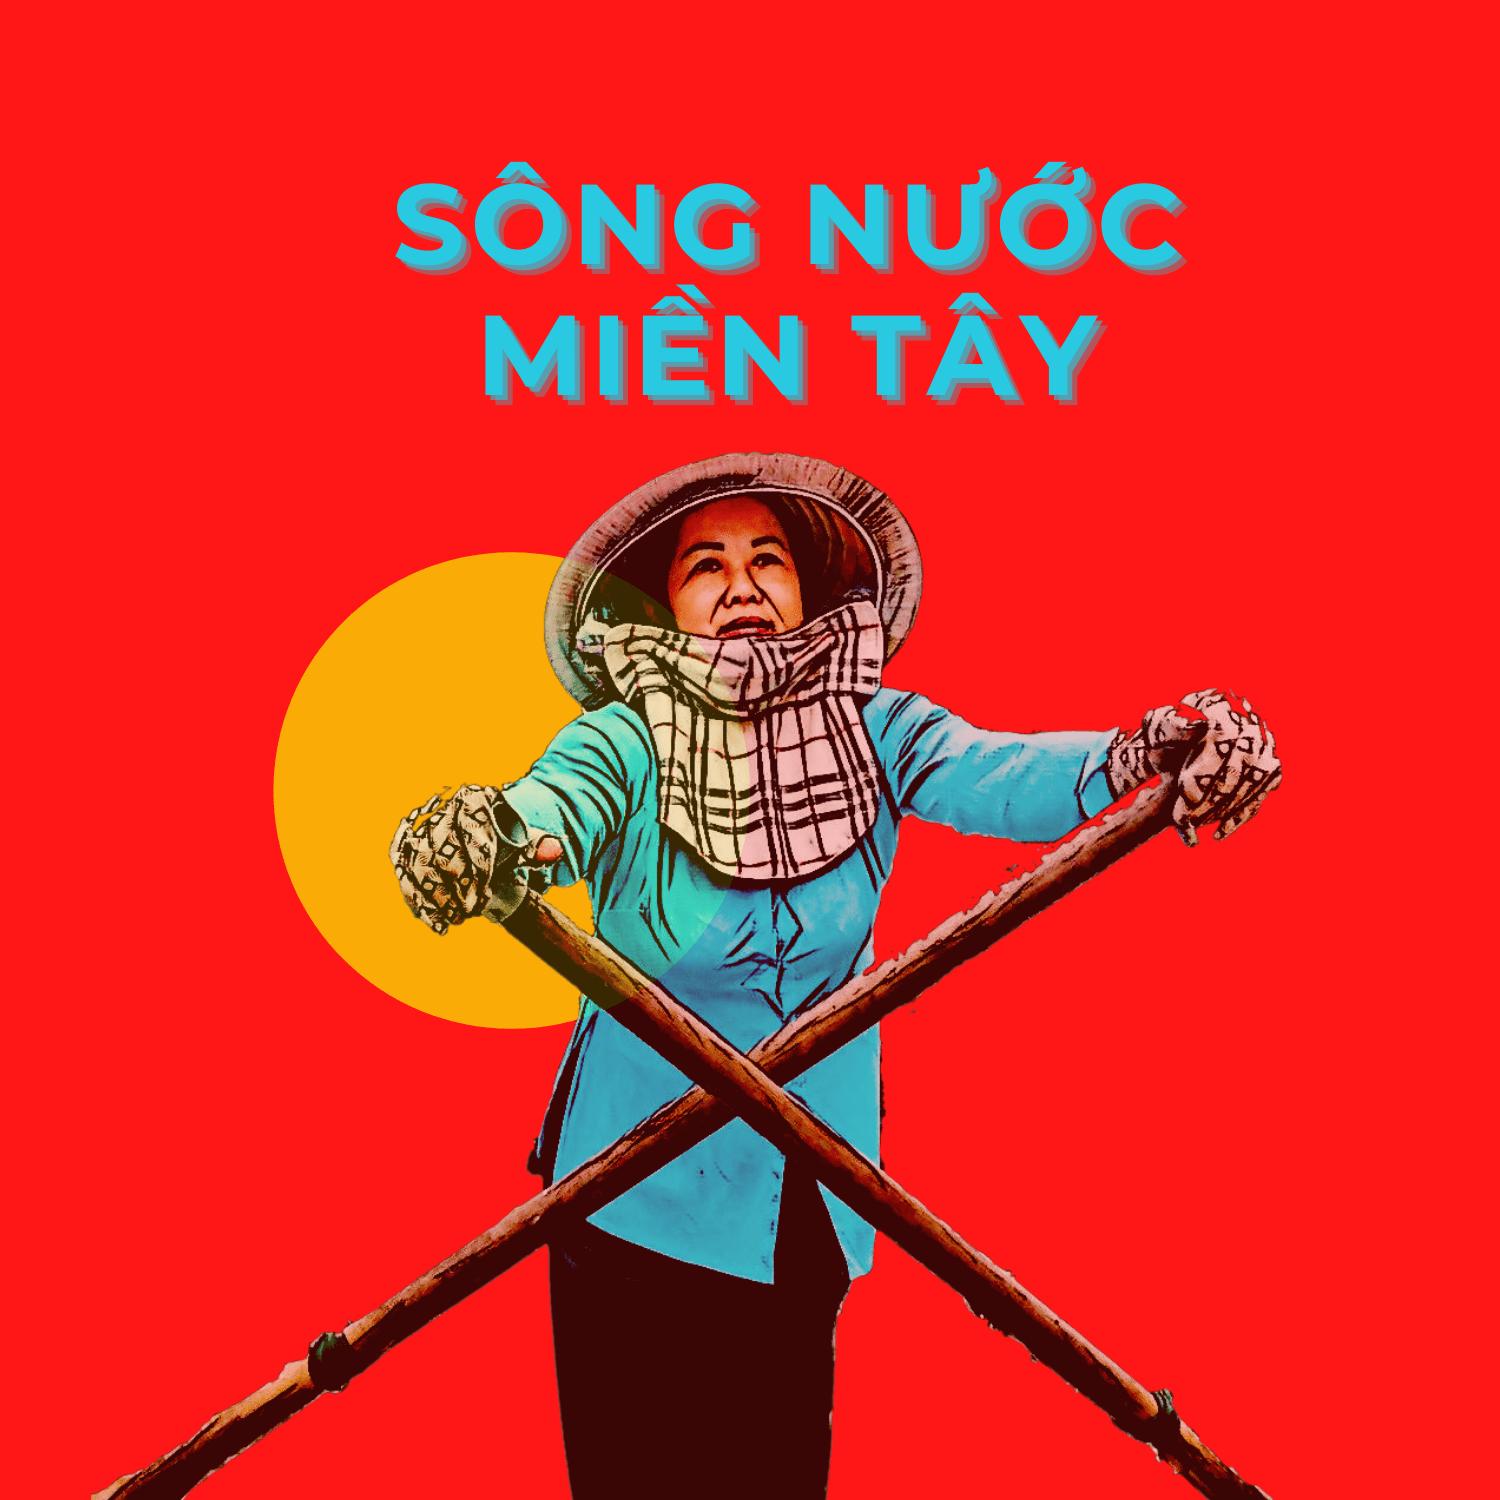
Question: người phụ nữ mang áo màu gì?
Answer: mang áo màu xanh dương